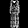
Label: Dress